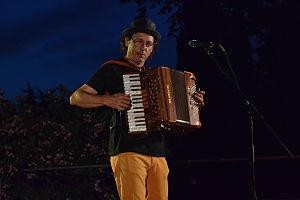
Castanha e Vinovèl à Portiragnes pour le festival CanalissimÔ 2015.
L'accordéon est un instrument de musique à vent de la famille des bois. Le nom d'accordéon regroupe une famille d'instruments à clavier, polyphonique, utilisant des anches libres excitées par un vent variable fourni par le soufflet actionné par le musicien. Ces différents instruments peuvent être de factures très différentes.